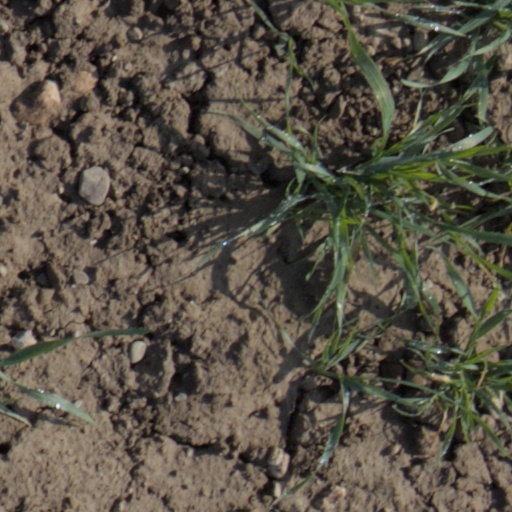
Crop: wheat